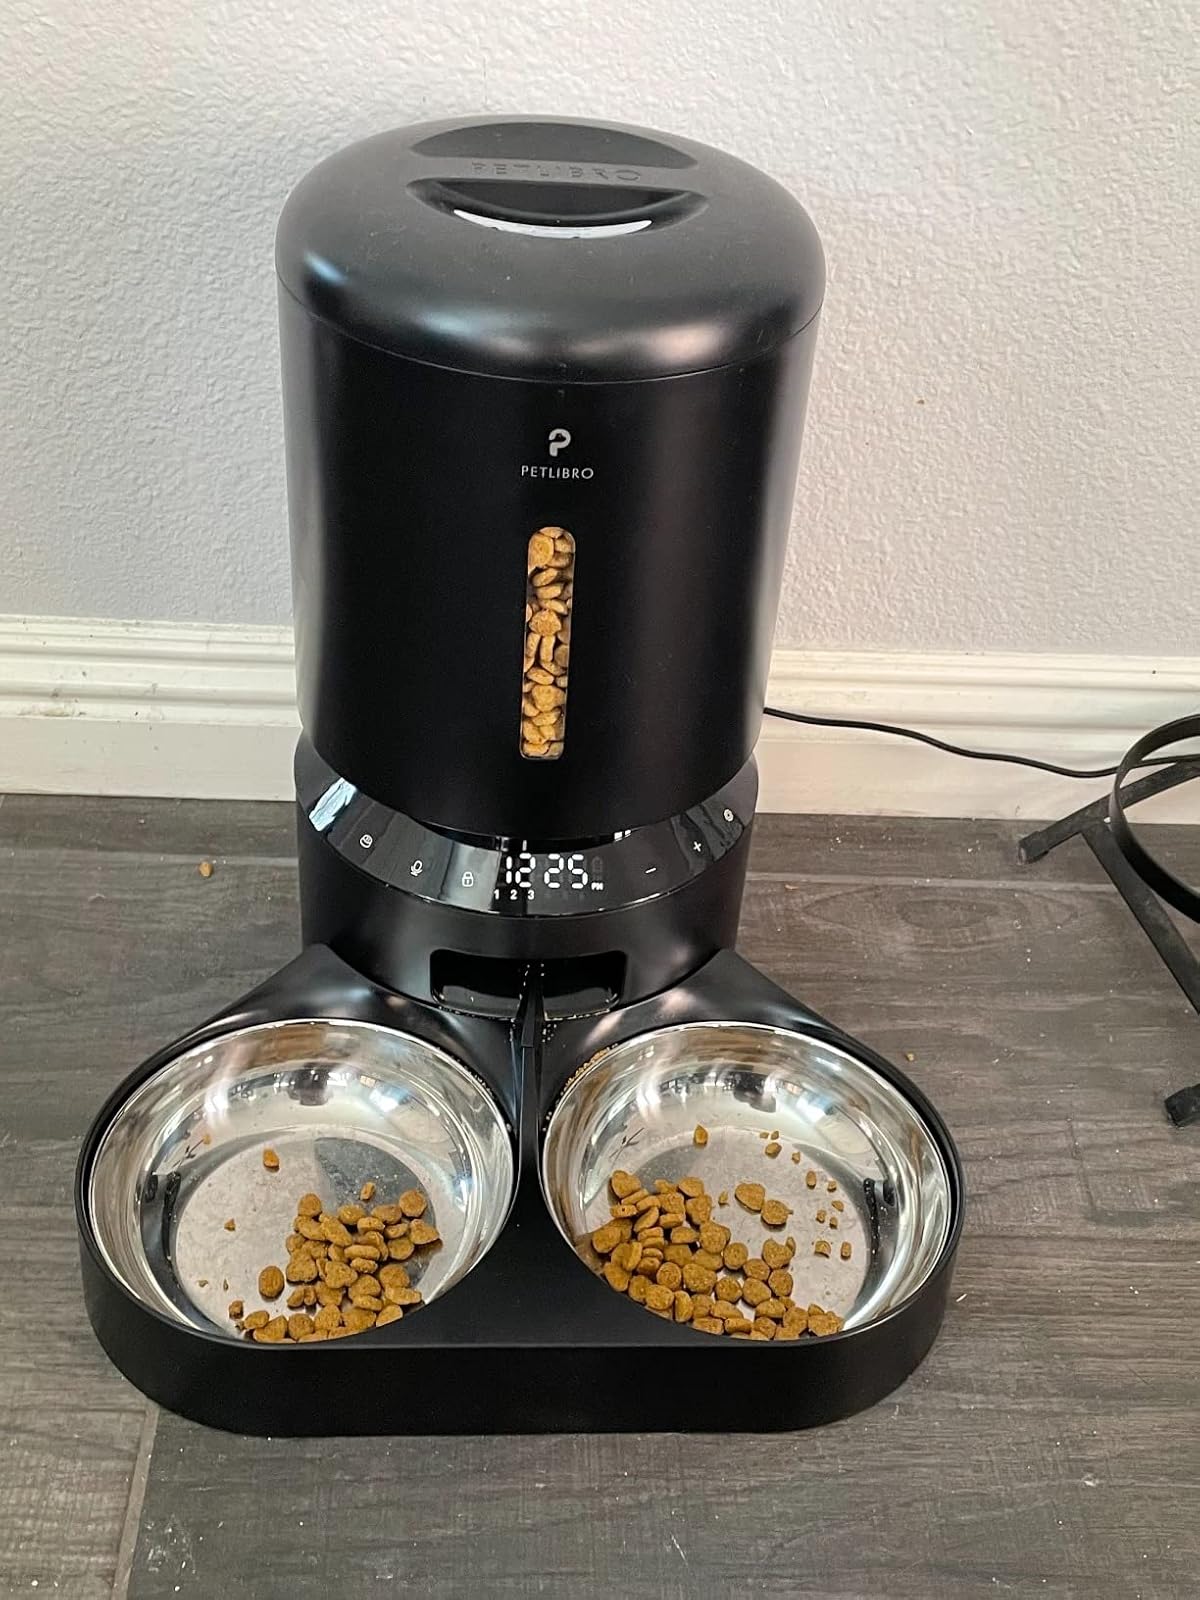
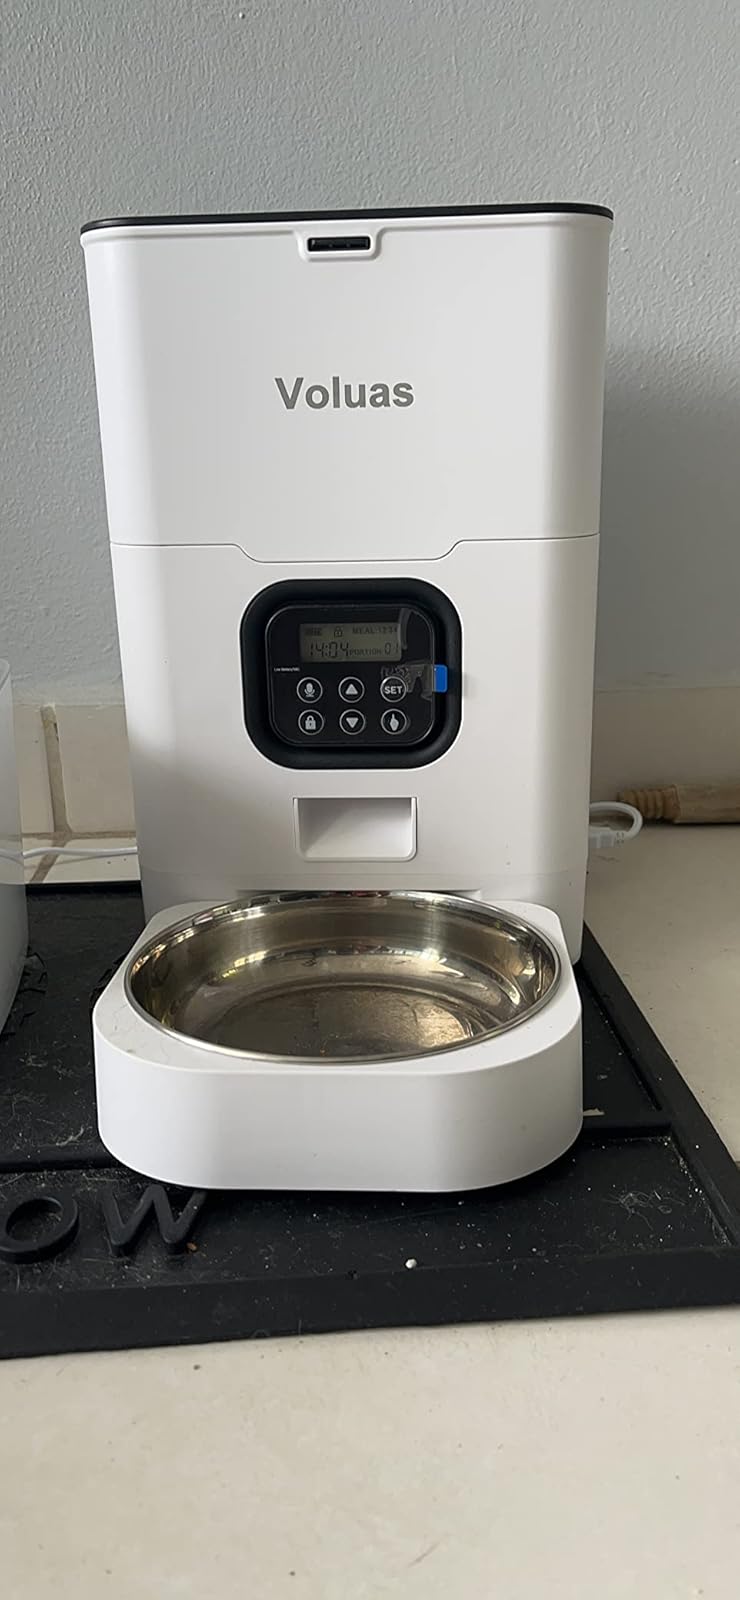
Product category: items_feeder
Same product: no